Yaroslavl

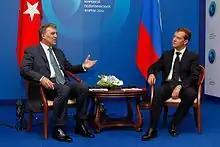
President Dmitry Medvedev converses with Turkish president Abdullah Gül at the 2011 Yaroslavl Global Policy Forum

Yaroslavl has three theaters, the most famous of which is the 'Volkov Theater', an institution which since 1911 has been housed in a large neoclassical building in the city's old town. Named after its founder, Fyodor Volkov, the theater was first opened to the public in 1750, this making it Russia's first (by official figures) theatre. The Volkov Theater still has a reputation for being one of Russia's most pioneering dramatic institutes and is considered, among the Russian acting community, to be one of the most prestigious playhouses in which to perform. Even though Volkov's original theater troop only performed in Yaroslavl for a few months before then moving to Saint Petersburg (there was no regular theater company in Yaroslavl again until the beginning of the 19th century), the town is still recognised as the spiritual home of the Russian theater and dramatics. Nowadays the Volkov Theater has two stages and a combined amount of around 1000 seats for spectators.